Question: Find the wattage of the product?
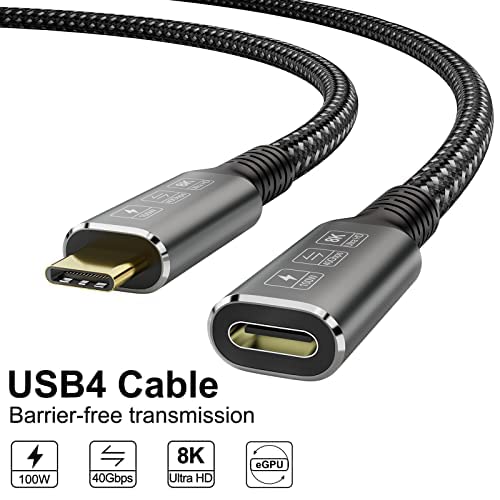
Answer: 100.0 watt